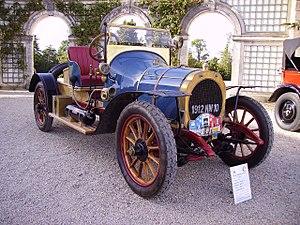
Chenard et Walcker Type TT 1922.